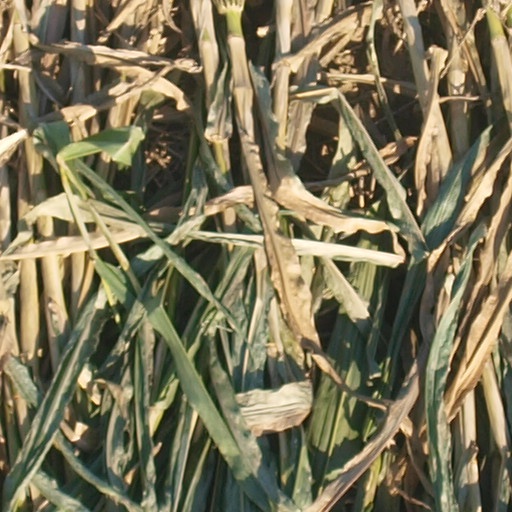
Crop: maize; corn